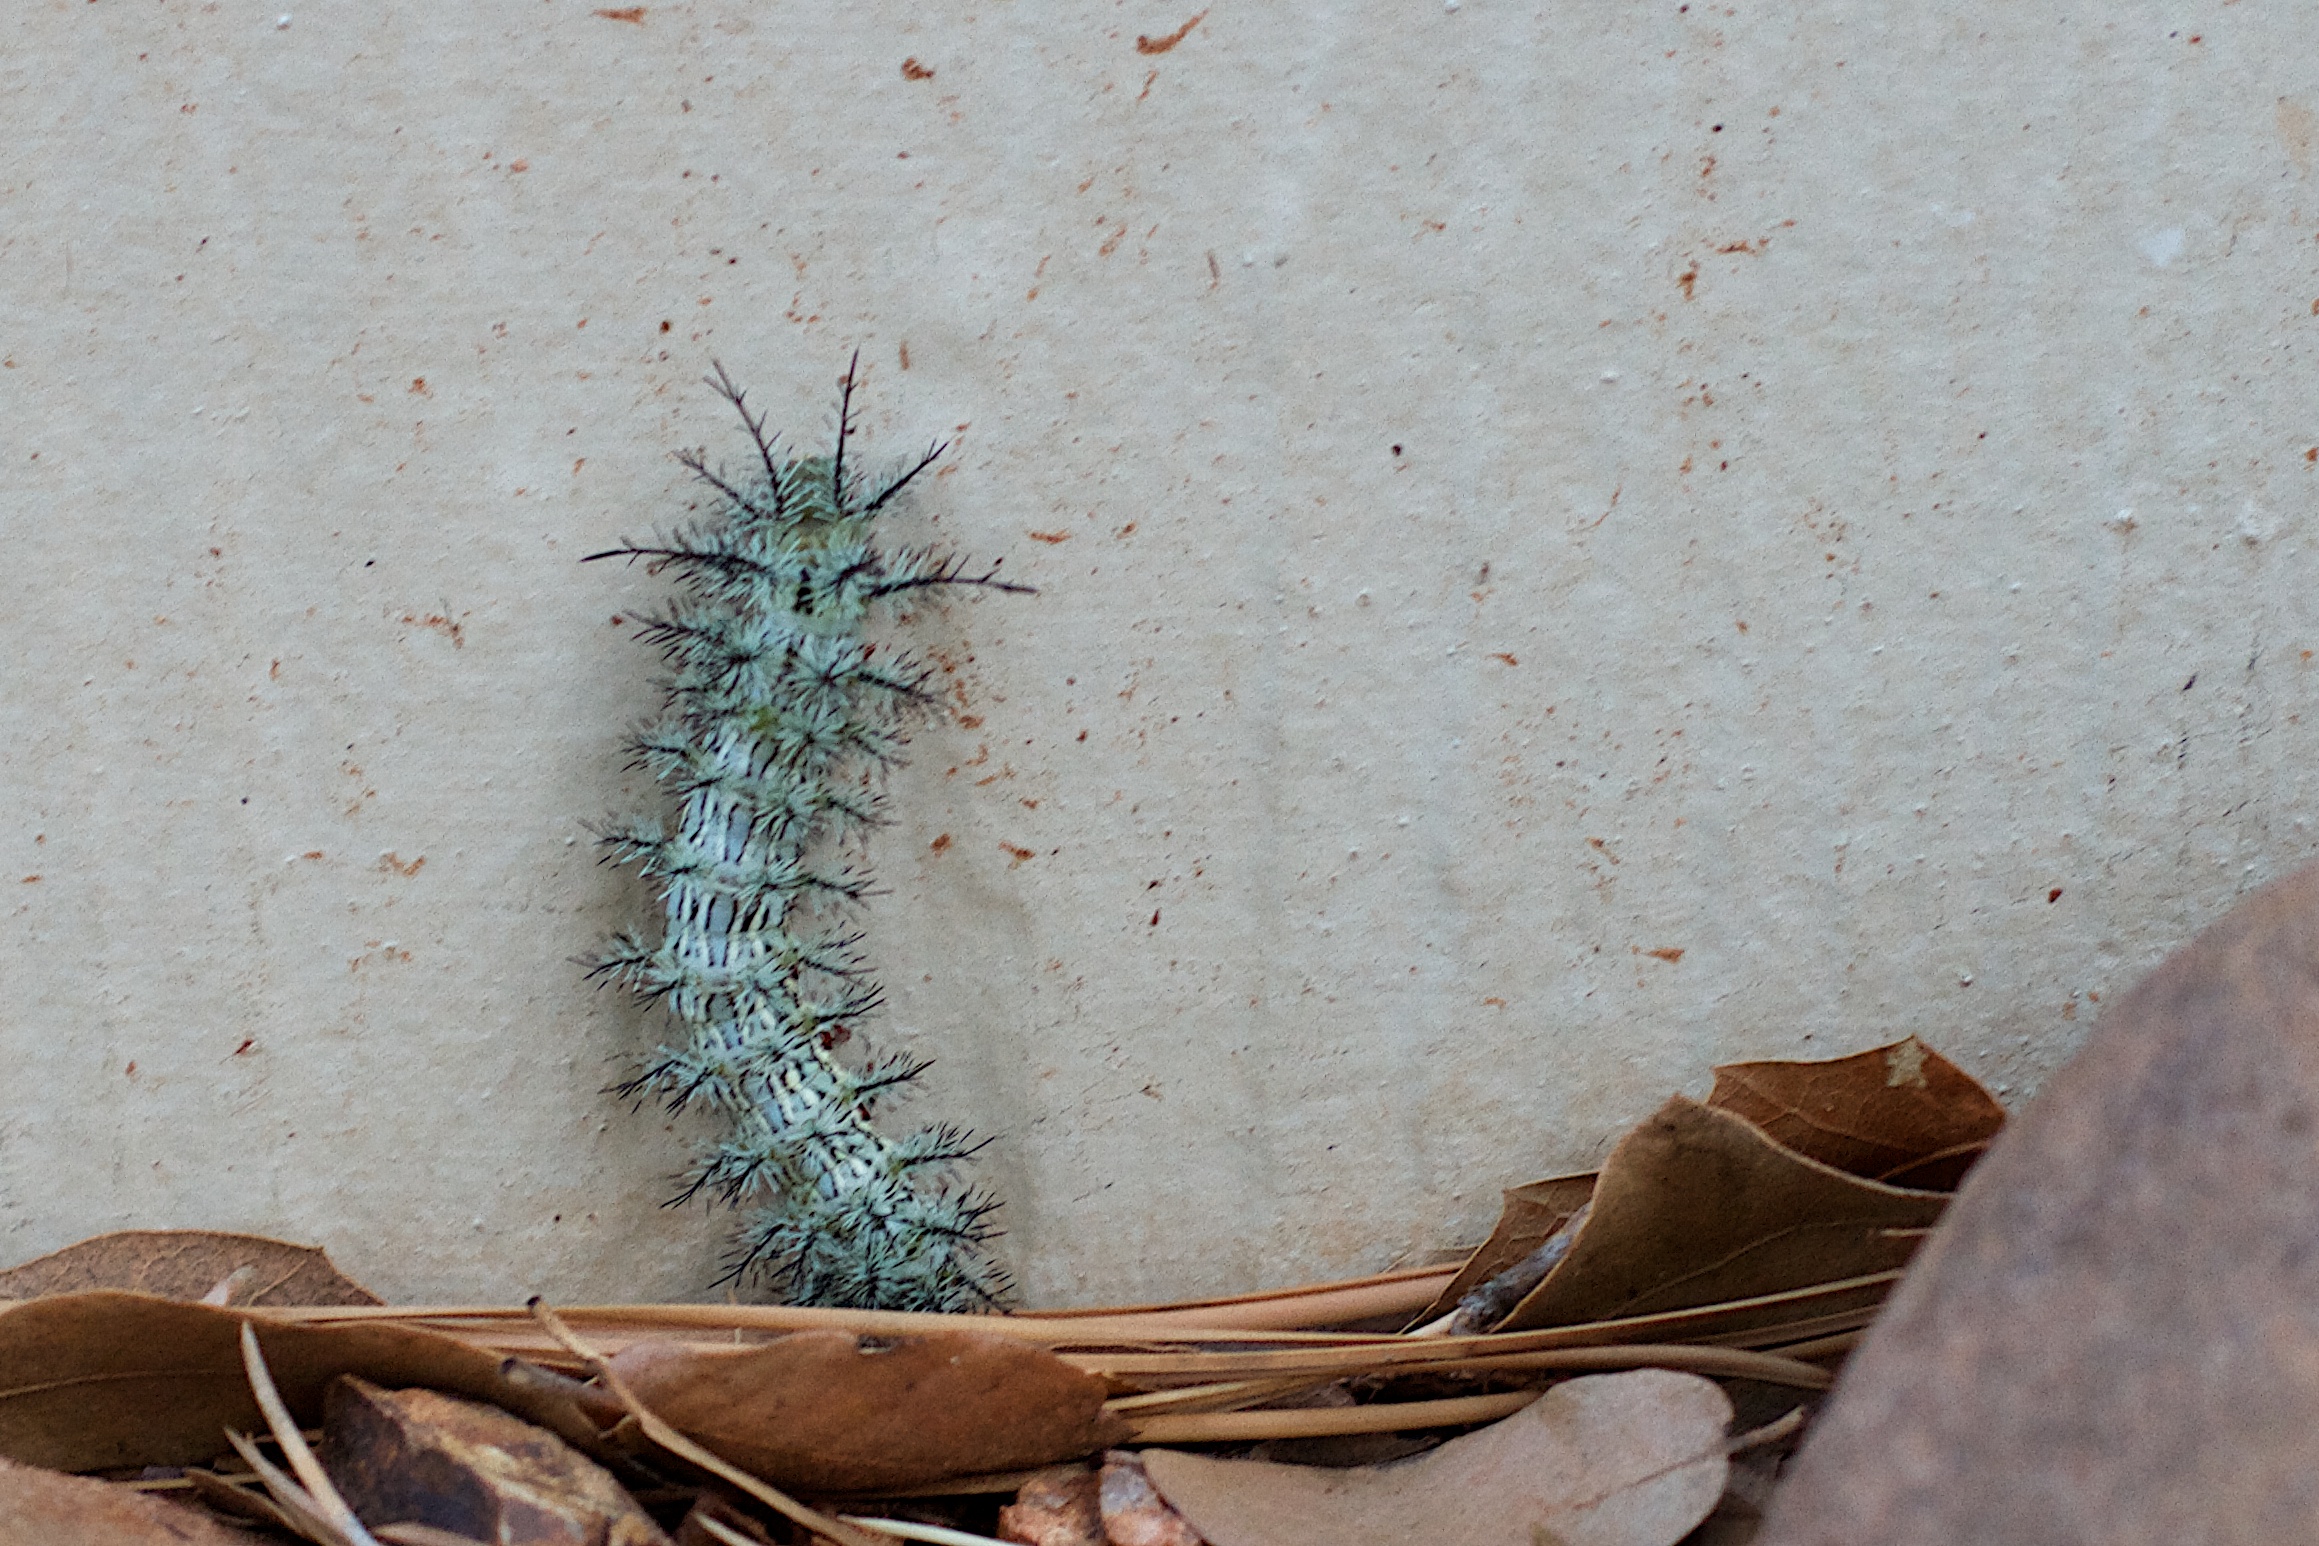
plant, wood, leaf, insect, invertebrate, macro photography, grass family